John Mullan (road builder)

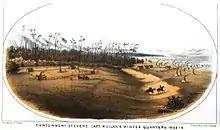
Cantonment Stevens in 1853–1854, as depicted by Gustav Sohon.

On October 6, 1853, Mullan traveled from Fort Owen north to the mouth of Hellgate Canyon, where he rejoined Stevens (who had moved there some days earlier). The railroad survey was now over budget and behind schedule, and Stevens still needed to take up his duties as Territorial Governor in the territorial capital of Olympia. Stevens resolved to proceed further westward, while assigning Mullan the task of mapping western Montana with the goal of determining the best route for a railroad. Mullan was also to take meteorological observations, gather data on river and stream flows, find the headwaters of the Missouri River, and gather as much statistical data on population, wildlife, timber, agriculture and geology as he could.